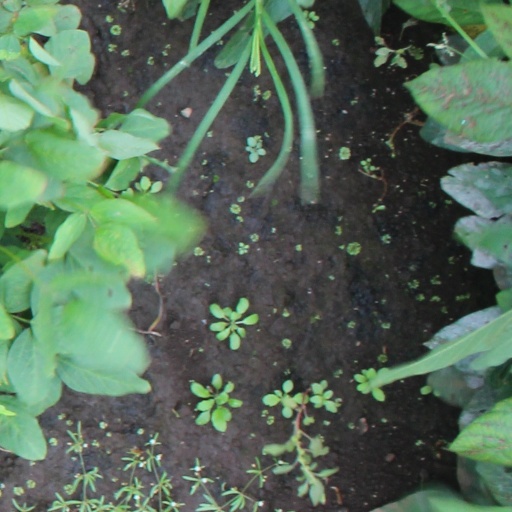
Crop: soybean